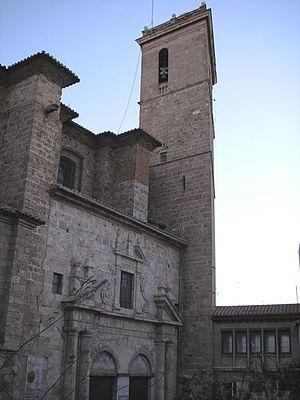
Le gothique valencien est un style caractéristique du Royaume de Valence entre le deuxième tiers du XIIIᵉ et le XVᵉ siècle, c'est-à-dire à la fin du gothique européen, dont il tire son nom, et au début de la Renaissance. Il s'agit d'un développement spécifique de l'art gothique avec des particularités propres aux terres valenciennes, qui ont marqué de leur influence l'architecture de ses monuments religieux et de bâtiments profanes ainsi que dans la peinture et la sculpture valencienne.
La cathédrale de l'Assomption est une cathédrale catholique située dans la ville de Segorbe, dans la communauté valencienne en Espagne. Elle est le siège du diocèse de Segorbe-Castellón.